Oswald Boelcke

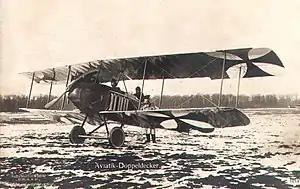
Boelcke's instructional aircraft was an Aviatik B.I

Without informing his family, Boelcke applied for a transfer to aviation duty. On 29 May 1914, he was accepted for pilot's training. On 2 June, he began a six-week course of instruction at the (Halberstadt Flying School). He passed his final pilot's exam on 15 August. His first assignment was training 50 neophyte pilots on an Aviatik B.I.